2023 South Africa floods

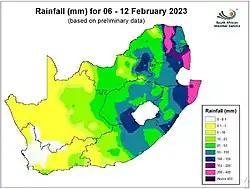
Rainfall (in mm) between 6 and 12 February 2023 in South Africa.

There were floods in South Africa in February and March, then again in September and again in December 2023.